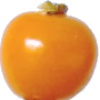
Label: physalis